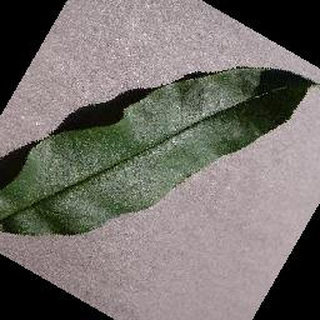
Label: healthy_peach